Taipei Film House

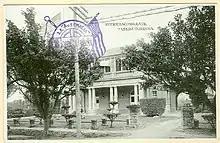
The Consulate seen during the Japanese rule of Formosa

In 1913, seeing that Formosa's strategic position was gradually becoming more important, the U.S. government upgraded their offices in Formosa.